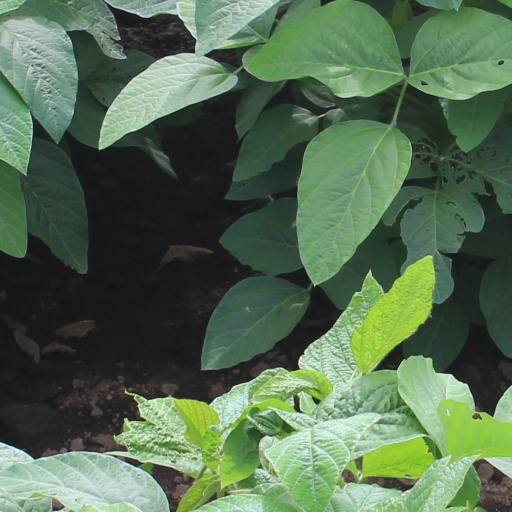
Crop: soybean